Chromatin remodeling

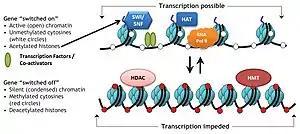
Chromatin remodeling complexes in the dynamic regulation of transcription: In the presence of acetylated histones (HAT mediated) and absence of methylase (HMT) activity, chromatin is loosely packaged. Additional nucleosome repositioning by chromatin remodeler complex, SWI/SNF opens up DNA region where transcription machinery proteins, like RNA Pol II, transcription factors and co-activators bind to turn on gene transcription. In the absence of SWI/SNF, nucleosomes can not move farther and remain tightly aligned to one another. Additional methylation by HMT and deacetylation by HDAC proteins condenses DNA around histones and thus, make DNA unavailable for binding by RNA Pol II and other activators, leading to gene silencing.

Chromatin remodeling plays a central role in the regulation of gene expression by providing the transcription machinery with dynamic access to an otherwise tightly packaged genome. Further, nucleosome movement by chromatin remodelers is essential to several important biological processes, including chromosome assembly and segregation, DNA replication and repair, embryonic development and pluripotency, and cell-cycle progression. Deregulation of chromatin remodeling causes loss of transcriptional regulation at these critical check-points required for proper cellular functions, and thus causes various disease syndromes, including cancer.